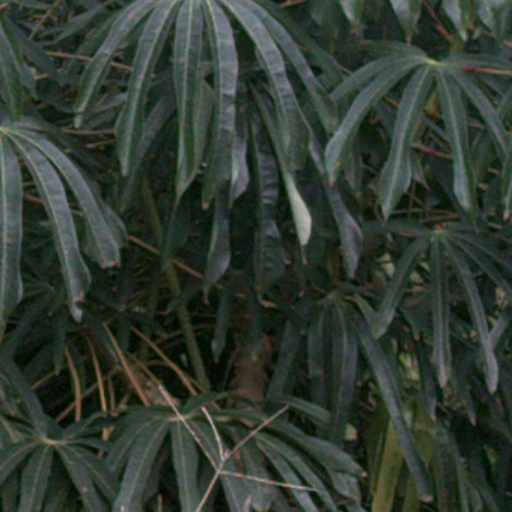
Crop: cassava